Will Svitek

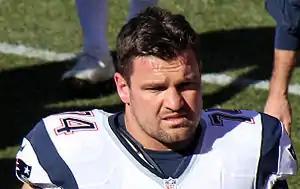
Svitek in the 2013 NFL postseason.

Will Svitek (born January 8, 1982, as Vilém Svítek) is a former American football offensive tackle and offensive guard that played for the National Football League (NFL). He was drafted by the Kansas City Chiefs in the sixth round of the 2005 NFL draft. He played college football at Stanford.